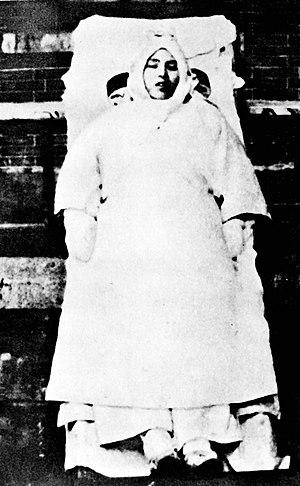
Le massacre du 18 mars est un massacre qui a eu lieu le 18 mars 1926 lors d'une manifestation contre les seigneurs de la guerre et l'impérialisme, à Pékin, en Chine. L'écrivain chinois Lu Xun a qualifié cet événement de « jour le plus sombre de l'histoire de la république de Chine ».